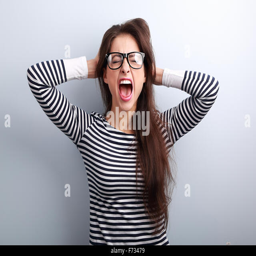
anger young business woman in glasses strong screaming with wild open mouth and holding head the hands on blue background